Gabriele Gori (beach soccer)

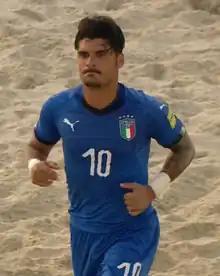
Gori at the 2019 World Cup qualifiers.

After the emergence of the COVID-19 pandemic and its effects on sport, Gori made scathing criticisms of the lack of support for beach soccer from the Italian Football Federation.